Gothic metal

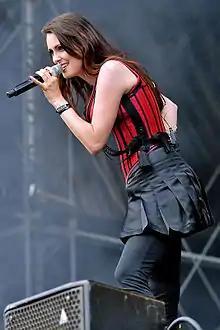
Sharon den Adel of Within Temptation

The term "beauty and the beast" refers to an aesthetic contrasting "angelic" female vocals with male growls or aggressive singing. Paradise Lost and the Gathering had already made use of this technique on some songs from their earlier albums, but it was the Norwegian Theatre of Tragedy that first released an entire album devoted to this approach with their self-titled debut in 1995. A second album, "Velvet Darkness They Fear", arrived in the following year. Theatre of Tragedy's third album "Aégis" in 1998 saw the band "venturing into fresh musical territory". The piano was replaced by electronic keyboards while Raymond Rohonyi opted to discard his death growls in favour of a "soft, spoken, sometimes whispering voice". The music was more clean and soft, "stripped of guitar harshness" but with a "near flawless execution" that "prompted many European critics to award "Aégis" perfect review scores".